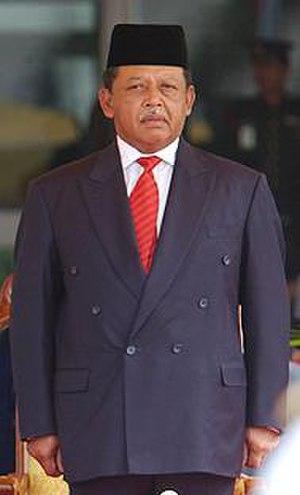
Sirajuddin est sultan de l'État du Perlis en Malaisie depuis 2000. Il a été le 12ᵉ roi de Malaisie ou Yang di-Pertuan Agong, du 13 décembre 2001 au 12 décembre 2006.